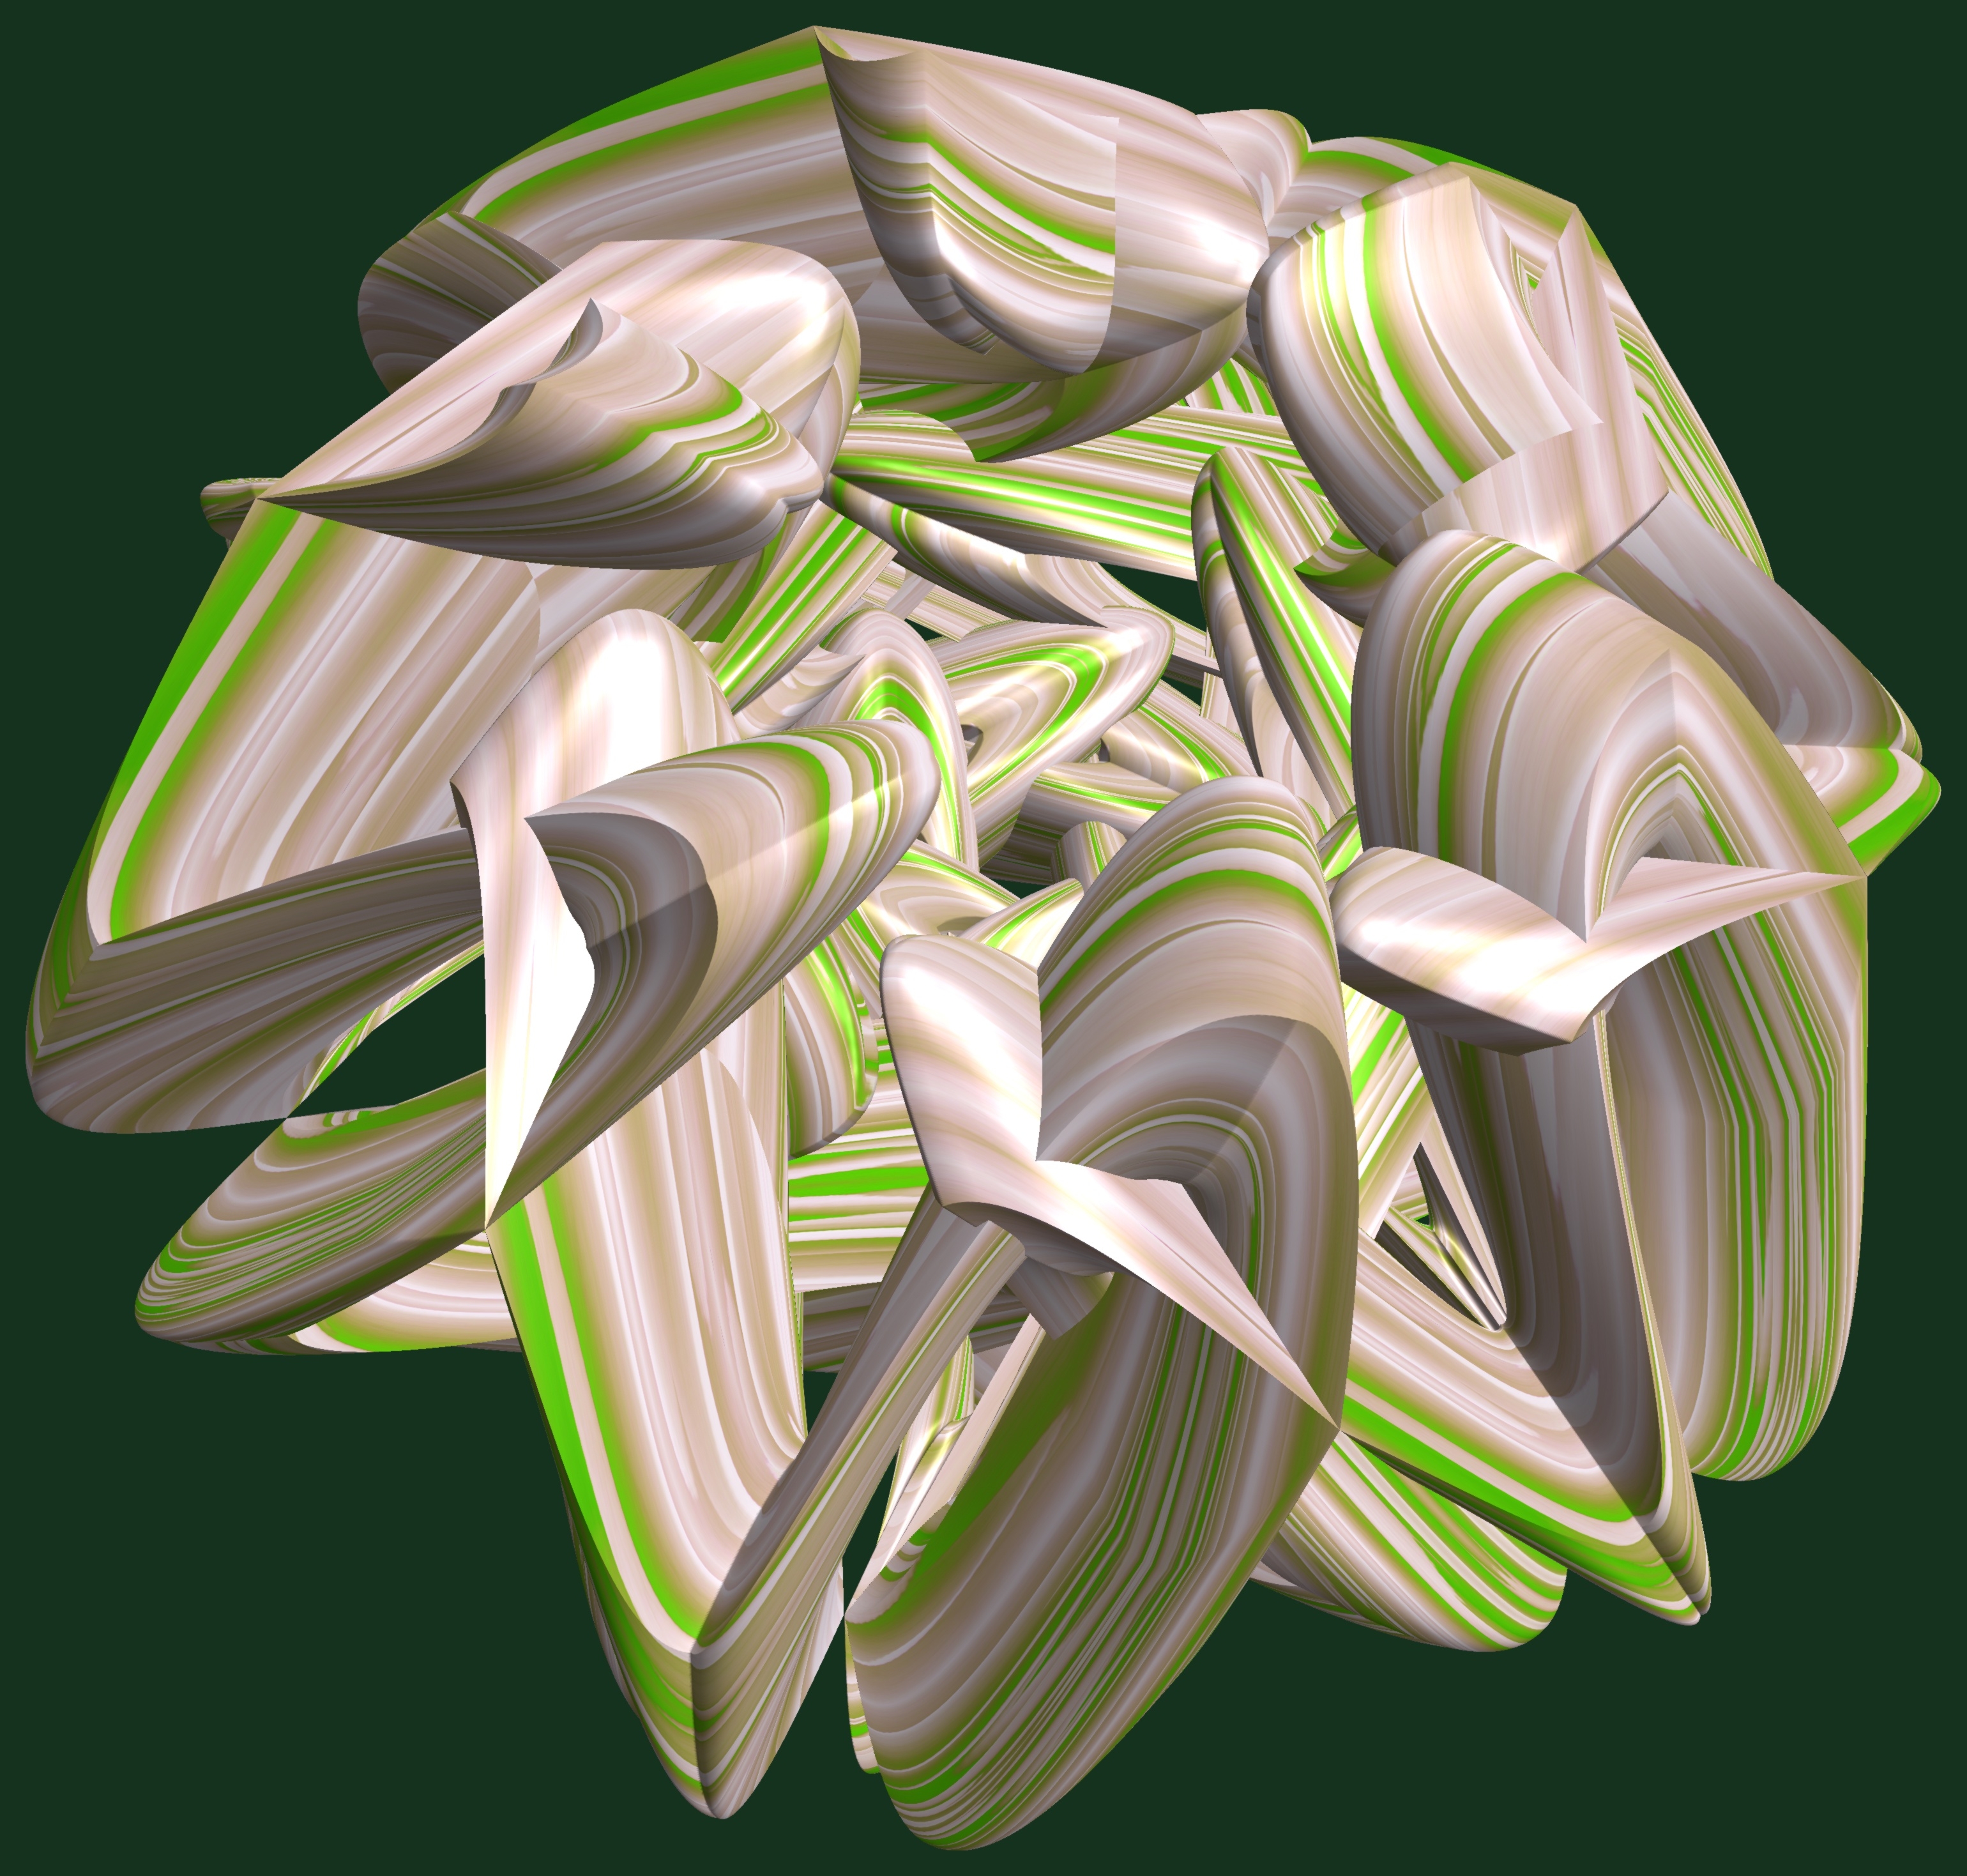
abstract, structure, plant, texture, leaf, flower, pattern, green, produce, geometry, botany, flora, sculpture, art, illustration, design, symmetry, 3d, graphic, shape, torus, mathematica, cg, parametricplot3d, code, program, algorithm, mapping, geometricsculpture, tritorus, land plant